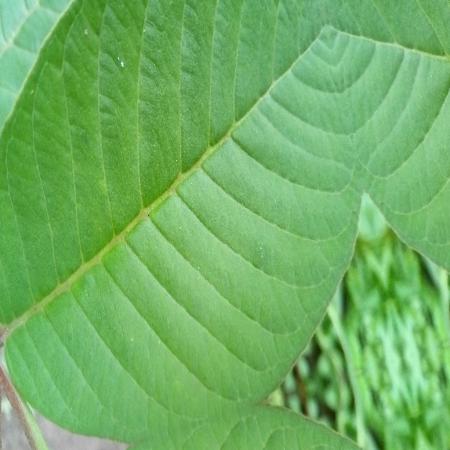
Label: Disease Free